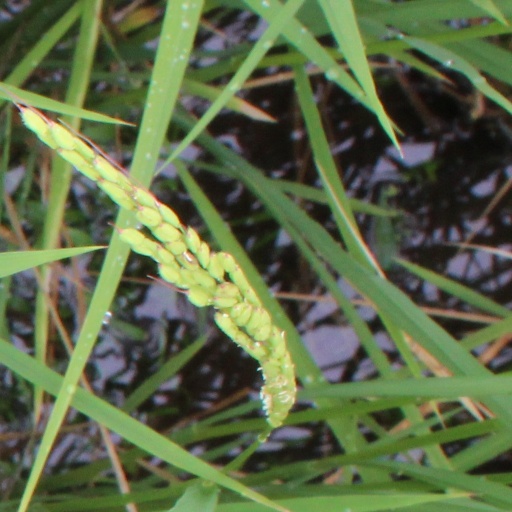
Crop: rice